The Circus Girl

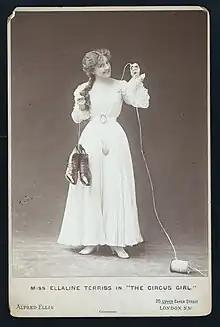
Ellaline Terriss as Dora

The Circus Girl is a Edwardian musical comedy in two acts with a book by James T. Tanner and Walter Apllant (Palings), lyrics by Harry Greenbank and Adrian Ross, music by Ivan Caryll, and additional music by Lionel Monckton.